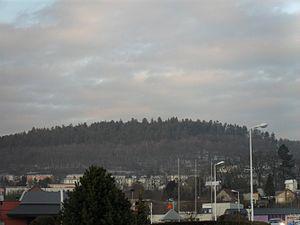
Photographie de l'Ortimont depuis le premier rond-point de la Zone marchande d'Hellieule, Saint-Dié. Image simplement réduite en pixel.
Le monticule d'Ortimont, reproduit parfois sur les cartes sous la forme erronée Hortimont, dans les Vosges commence une ligne de faîte séparant la vallée du Robache se jetant dans la Meurthe à Saint-Dié-des-Vosges du vieux doyenné des Trois Villes, comprenant Marzelay, Le Villé et La Pêcherie qui appartient maintenant au canton ouest de la commune de Saint-Dié-des-Vosges. Les hauteurs de cette colline à la forme arrondie se dénomment Tête de St-Roch. Ce nom provient de la chapelle saint-Roch installée sur son flanc méridional.